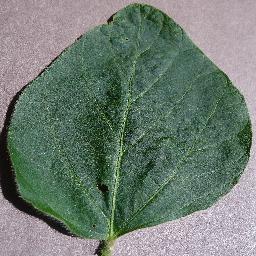
Label: Soybean___healthy